California State Route 241

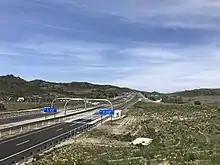
View looking north from Oso Parkway as Los Patrones Parkway transitions into SR 241 in unincorporated Orange County.

The original SR 241 designation became part of SR 47.